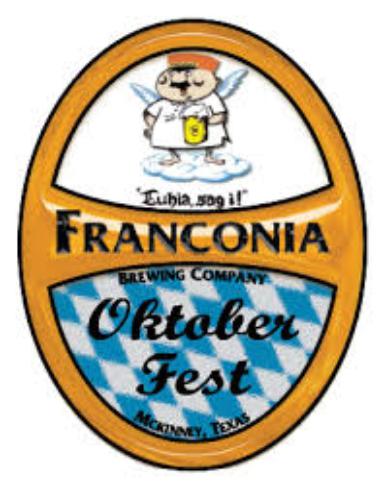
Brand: Franconia
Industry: Food